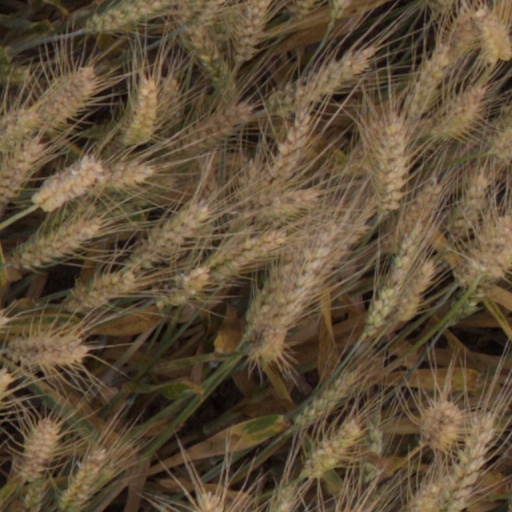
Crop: wheat